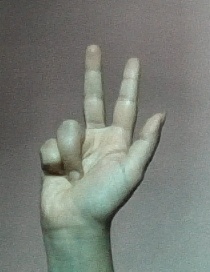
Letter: al